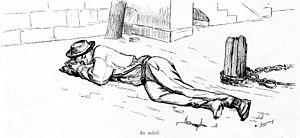
Au soleil, dessin d'A. Dagnaux (Paris en plein air, BUC, 1897)
Albert Marie Adolphe Dagnaux est un peintre français, né à Paris le 10 juillet 1861 et mort à Mantes-la-Jolie le 22 novembre 1933.